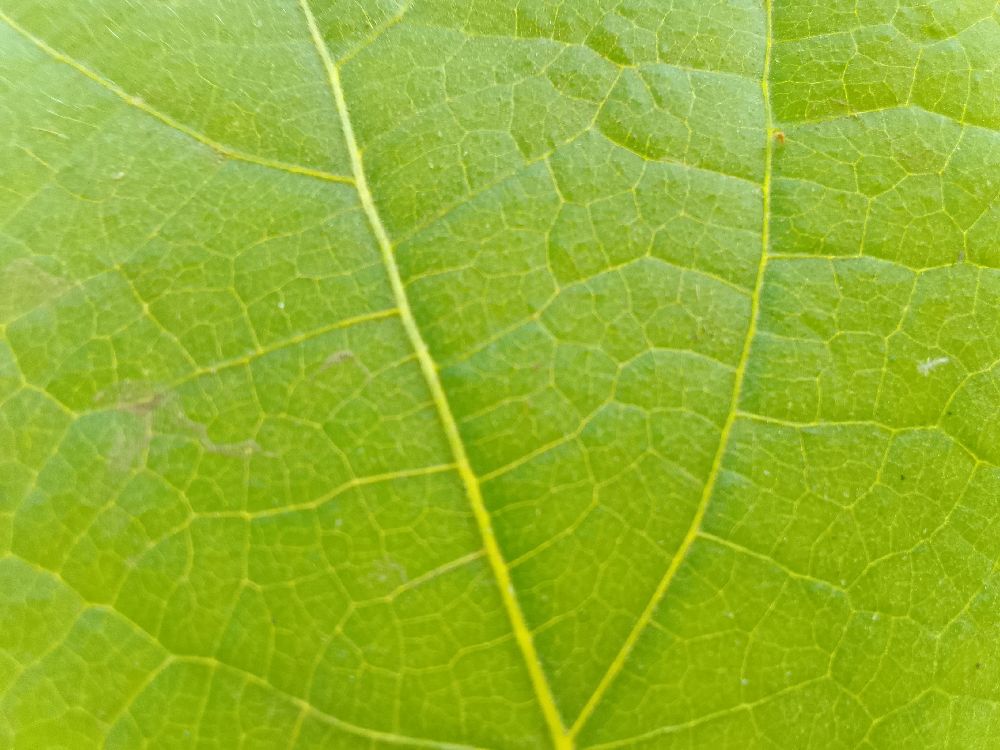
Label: healthy